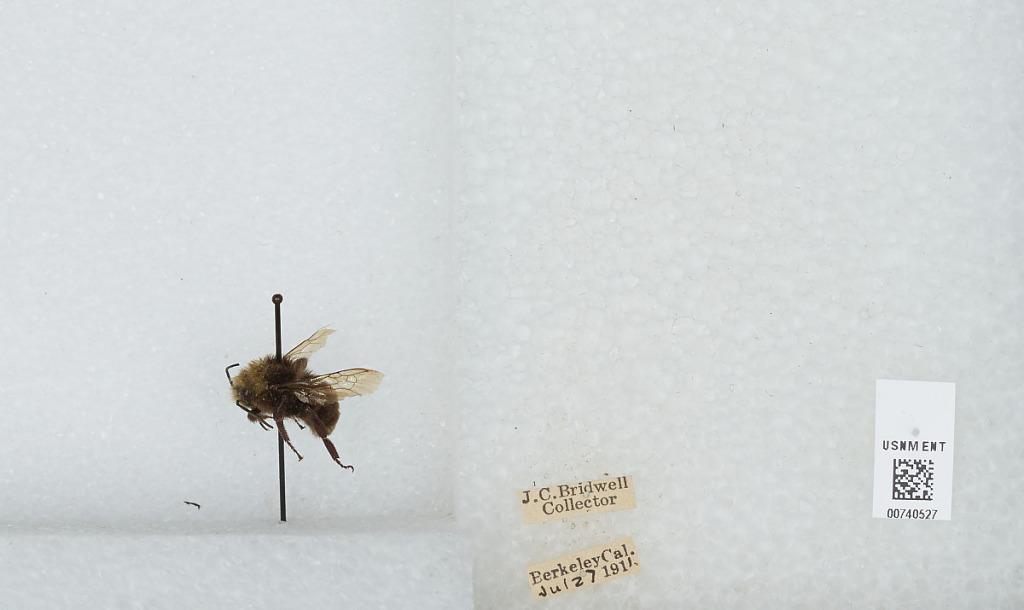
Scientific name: Bombus (Pyrobombus) vosnesenskii Radoszkowski
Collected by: J. Bridwell
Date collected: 1911-7-27
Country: United States
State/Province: California
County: Alameda
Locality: Berkeley
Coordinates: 37.8717, -122.273